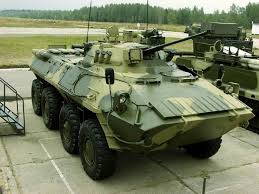
Label: BTR-60